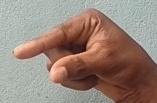
ASL sign: Q